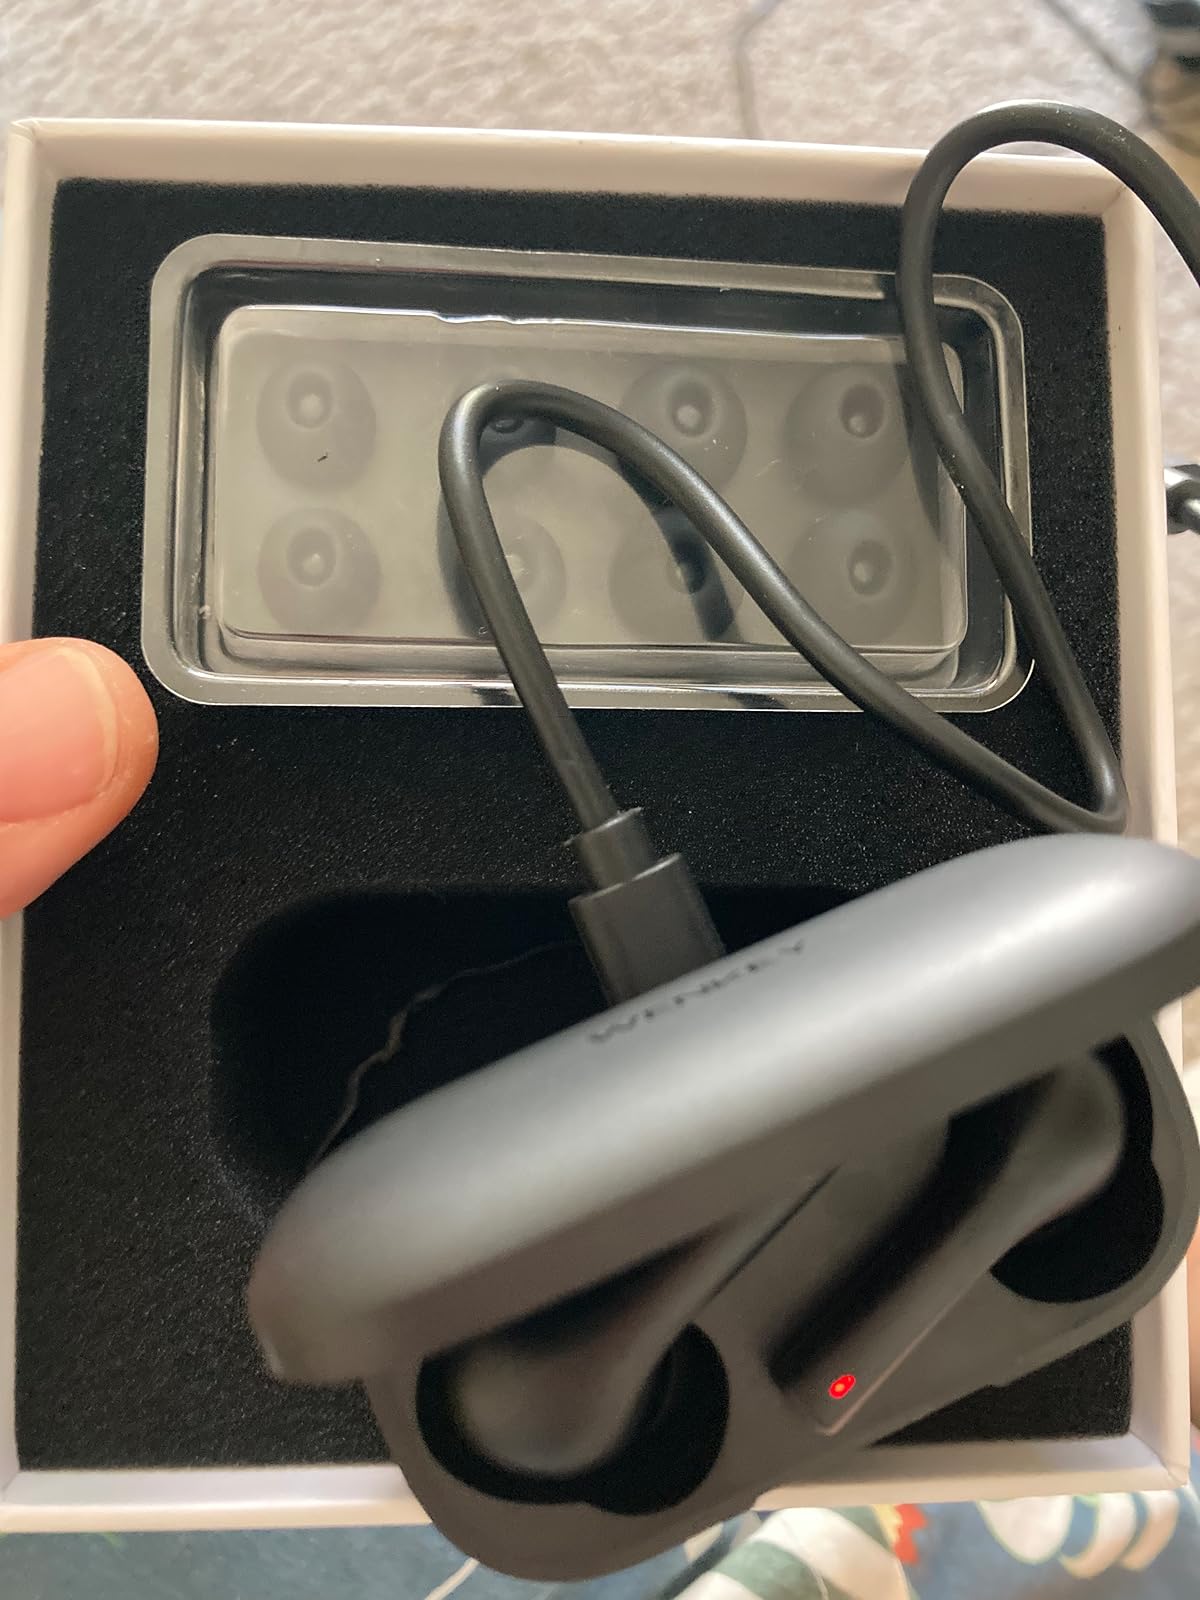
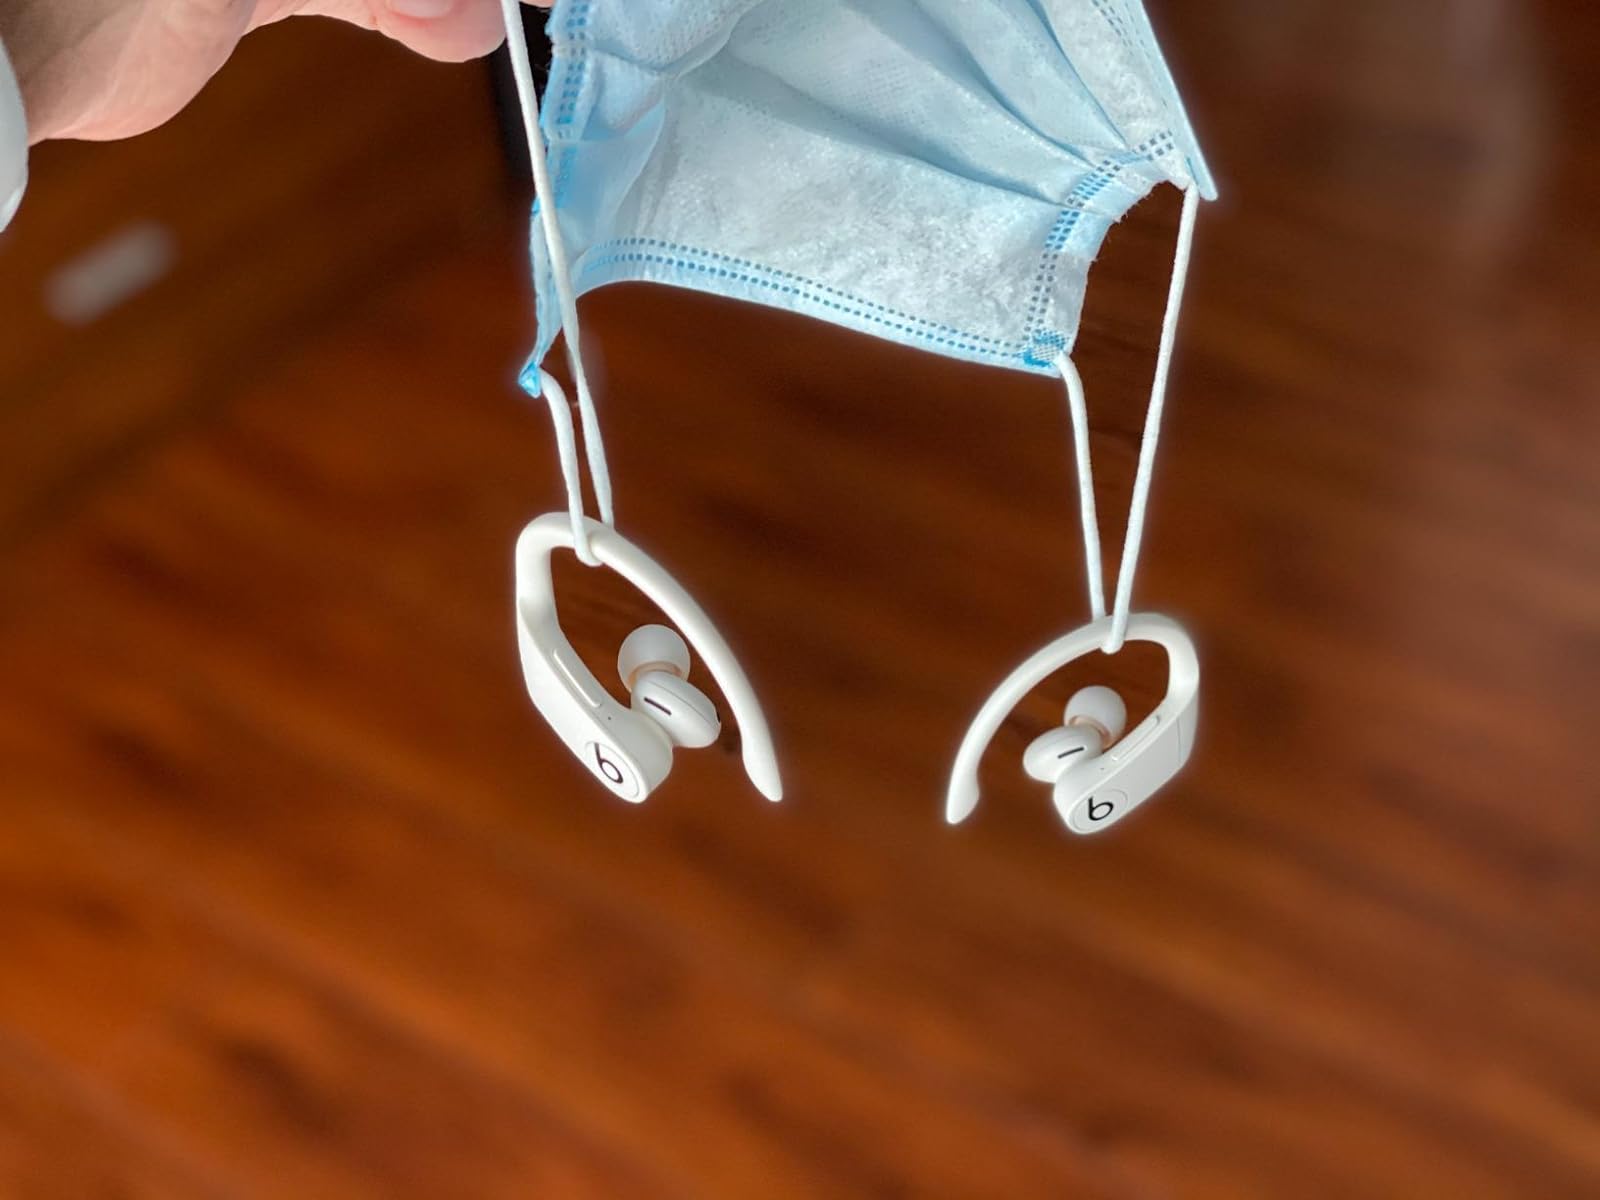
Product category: earbuds
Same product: no